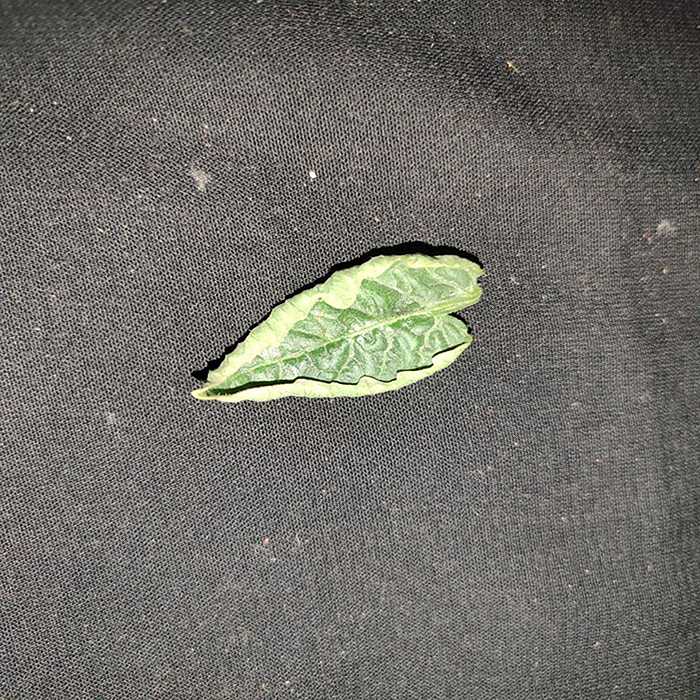
Plant: Tomato
Label: Tomato leaf curl virus